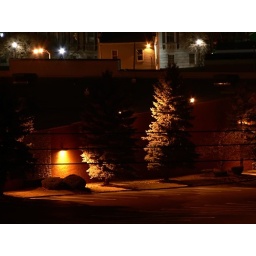
A shot from the parking lot, of some trees bathed in that crazy high pressure sodium yellow light.